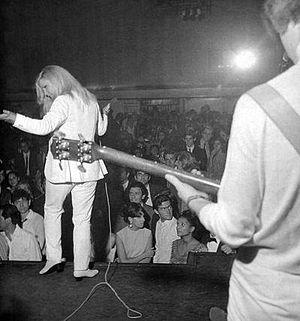
Piper Club est une discothèque historique située via Tagliamento à Rome, symbole de la musique beat et Yéyé en Italie.
La chanson italienne désigne un ensemble de genres de compositions musicales en Italie dont la plus ancienne chanson dont on trouve des traces est Donna lombarda, une composition que l'historien Costantino Nigra a datée du Vᵉ siècle. Depuis, on retrouve tout au long de l'histoire des danses et des compositions qui sont à l'origine des chansons populaires.